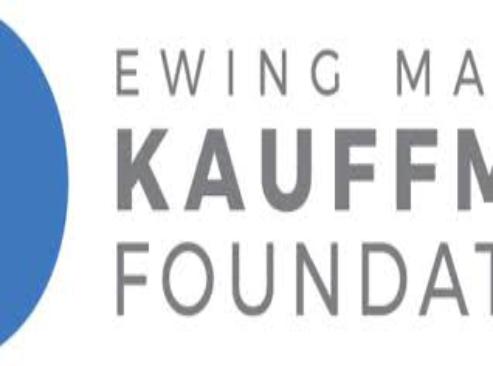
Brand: Kauffman
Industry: Others